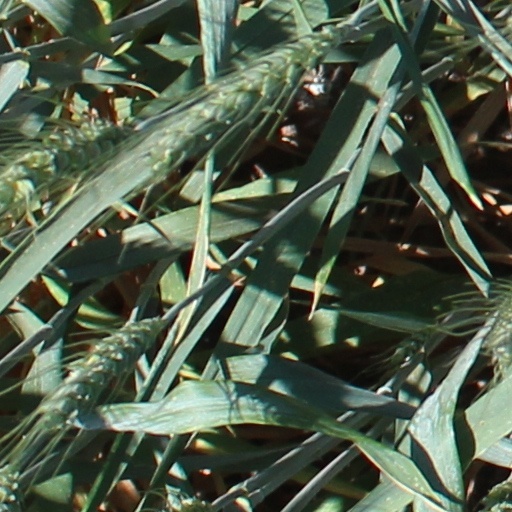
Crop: wheat